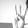
ASL letter: W